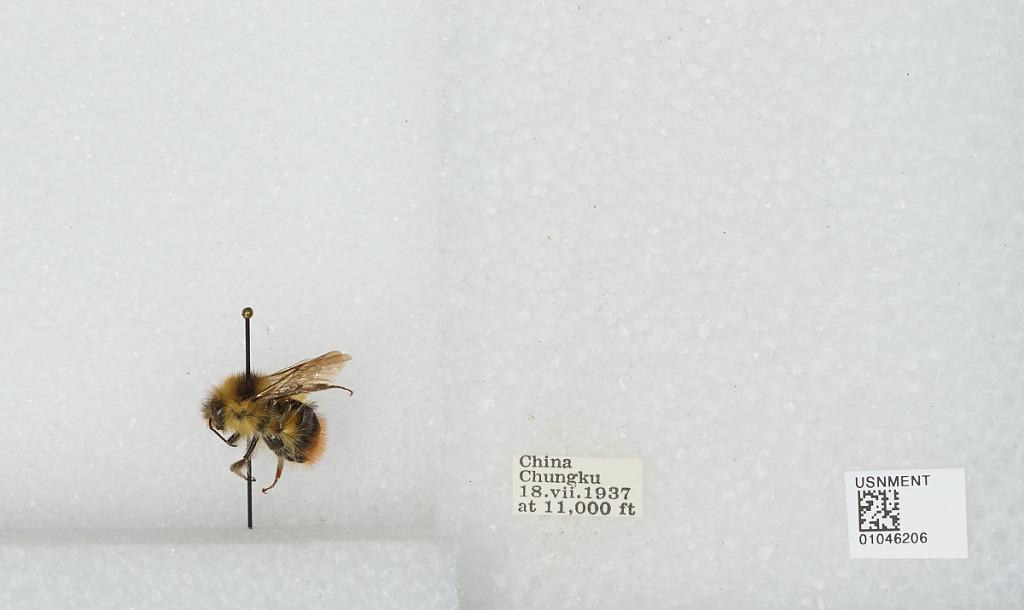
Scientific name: Bombus sp.
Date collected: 1937-7-18
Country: China
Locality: Chungku